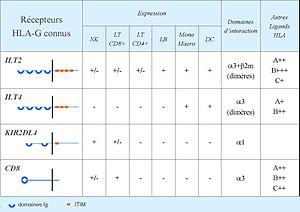
Récepteurs de HLA-G connus à ce jour
L'antigène du complexe majeur d'histocompatibilité, la molécule HLA-G, de classe I non classique, est impliquée dans la tolérance du système immunitaire et particulièrement dans la tolérance fœto-maternelle.